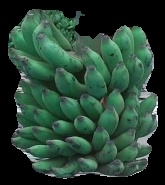
Variety: elakki-bale
Grade: grade3